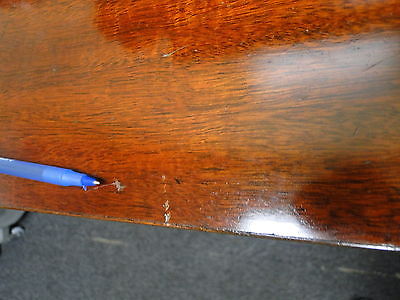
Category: cabinet